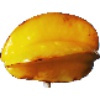
Label: Carambula 1